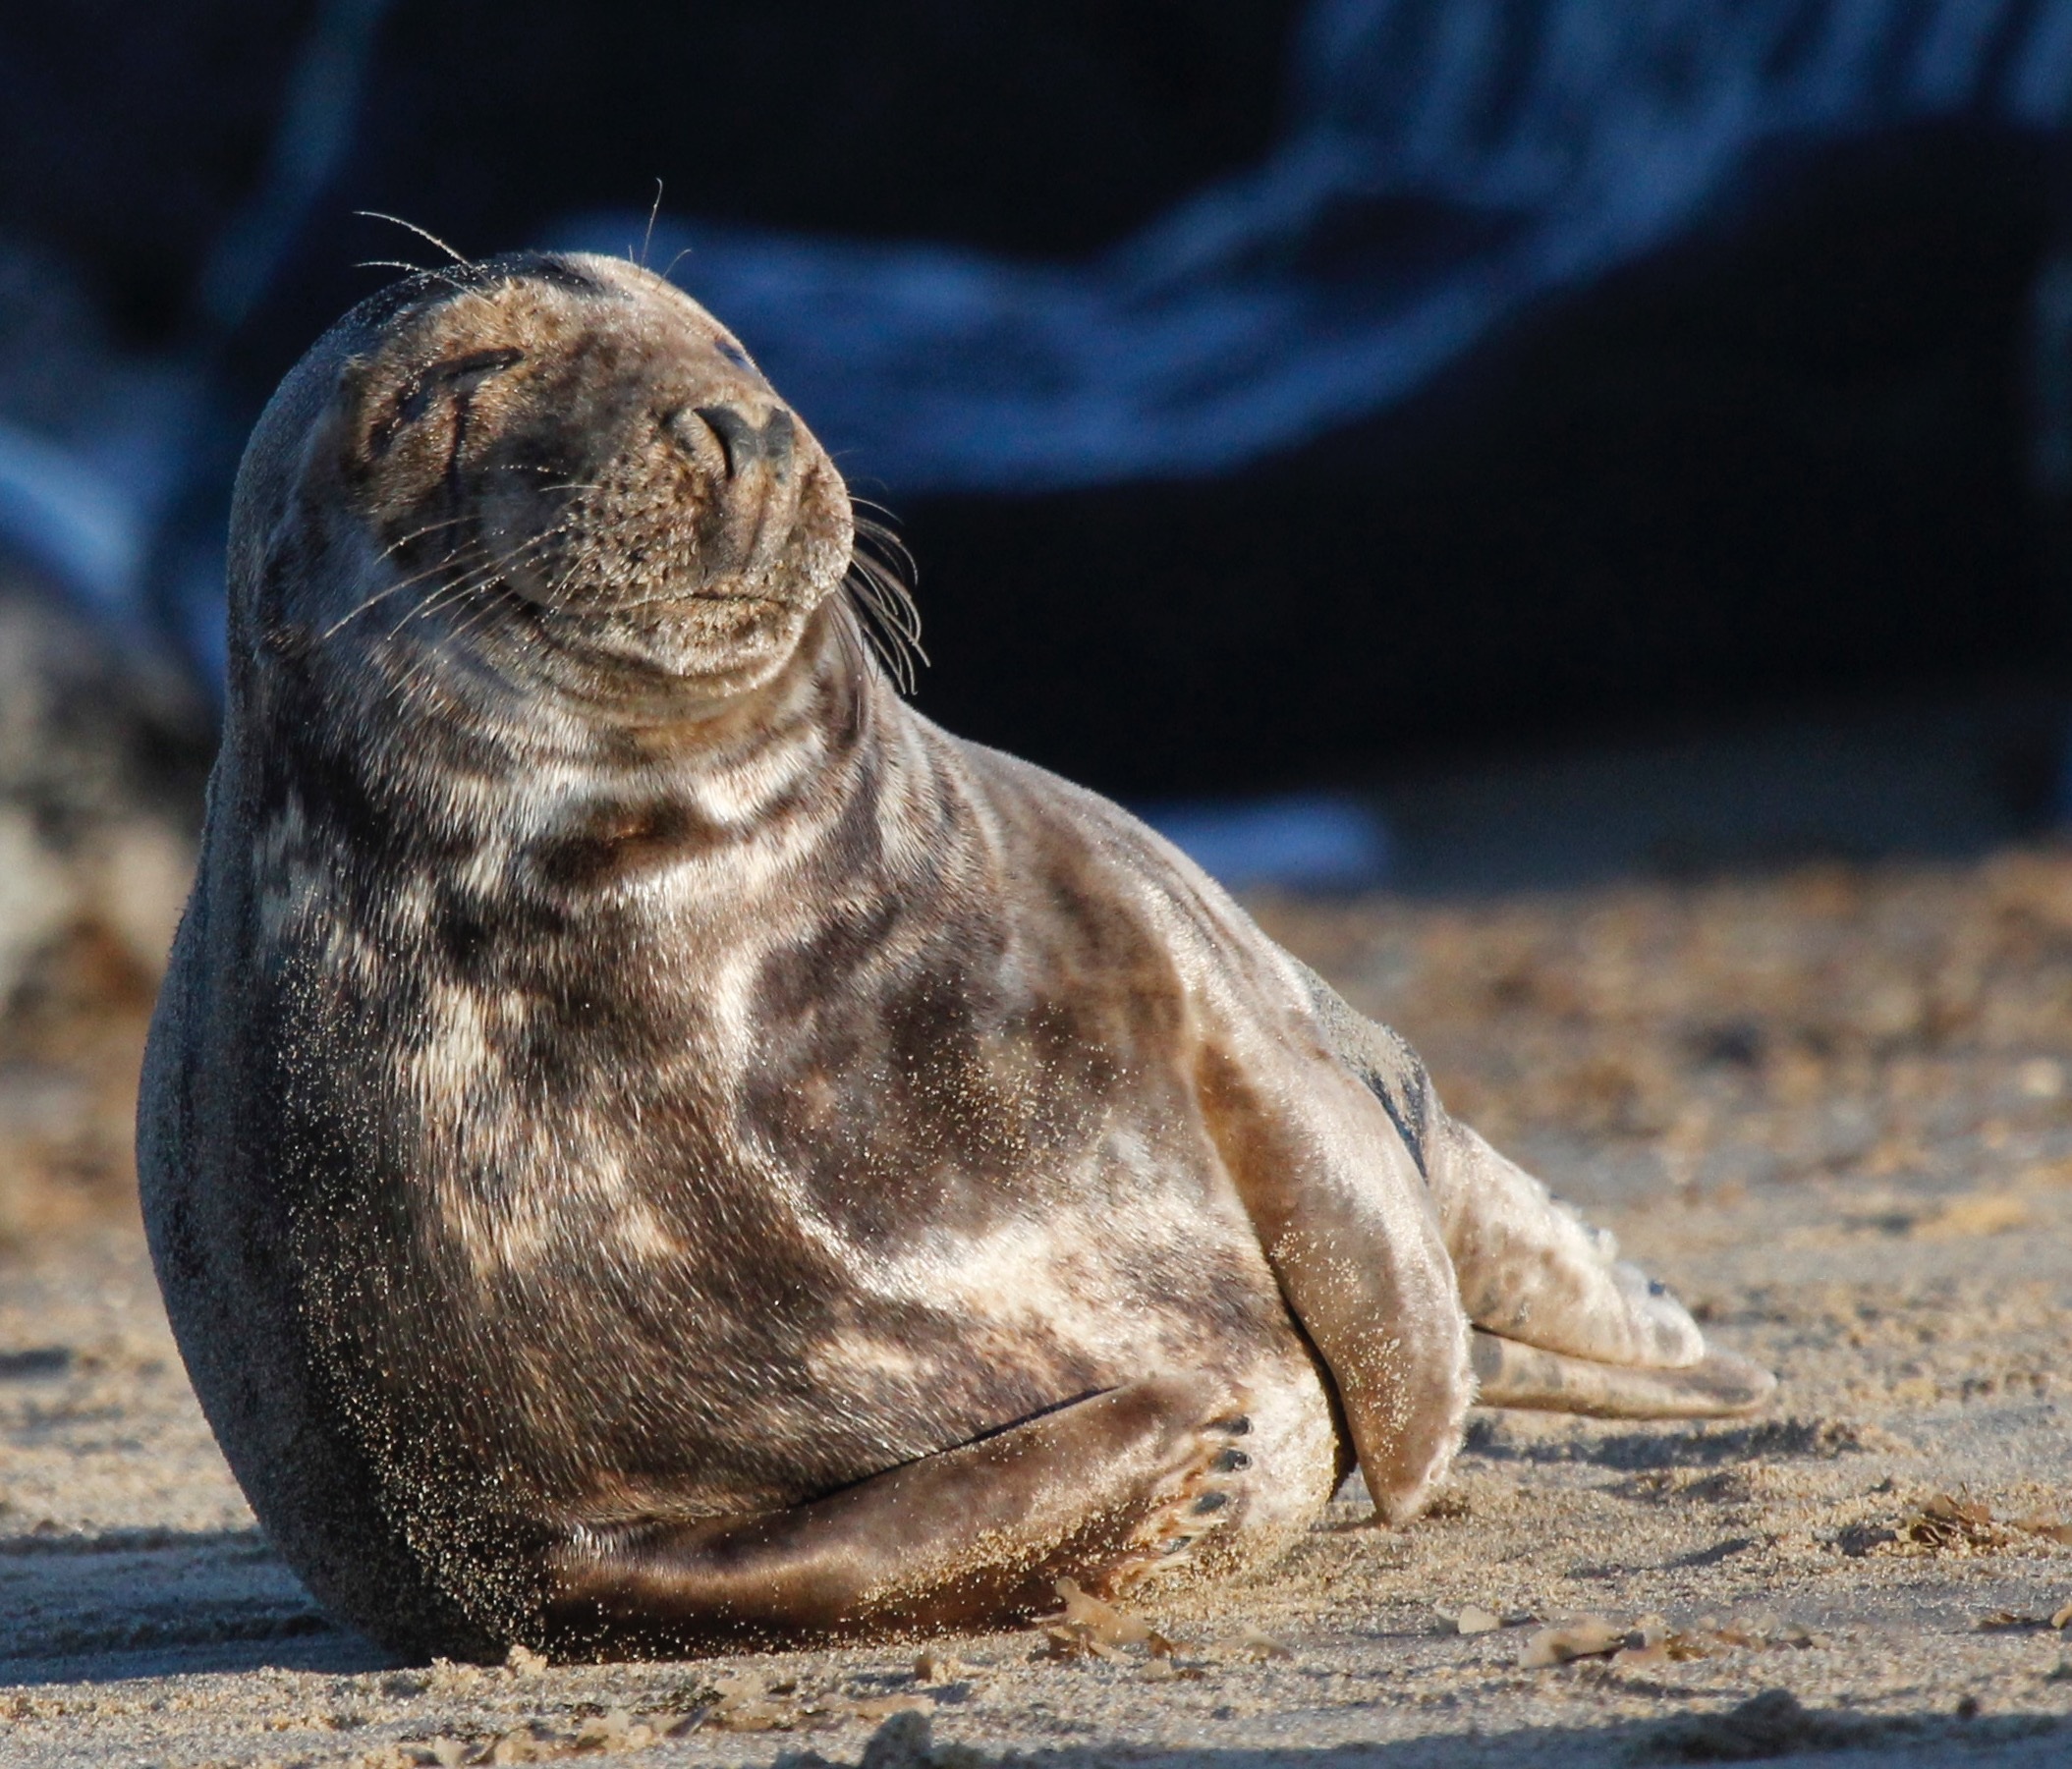
nature, sand, wildlife, mammal, seal, fauna, whiskers, marine, seals, vertebrate, basking, harbor seal, marine mammal